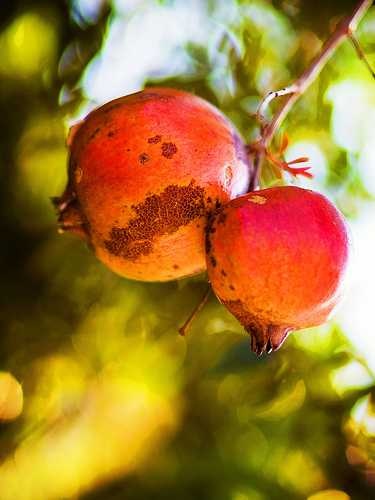
Label: Pomegranate